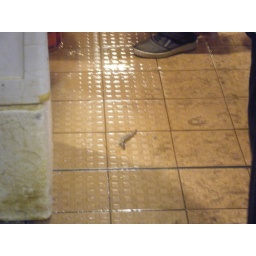
food tends to escape the bowls of water in the meat market